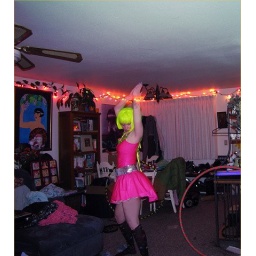
pink dress with tutu underneath